Golden Ears Group

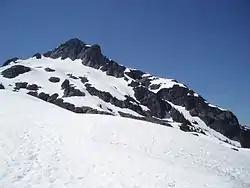
Golden Ears viewed while climbing

The Golden Ears is the name used by the Bivouac Mountain Encyclopedia for a group of mountains in the southern portion of Golden Ears Provincial Park, and visible to most of the Lower Mainland of British Columbia. It is a part of the Garibaldi Ranges, and is located in Golden Ears Provincial Park.